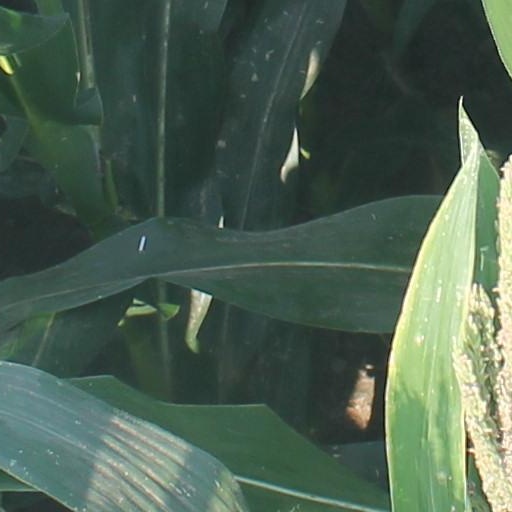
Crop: maize; corn